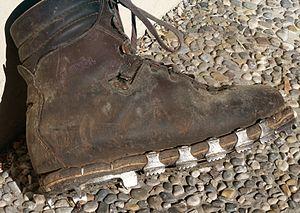
Un Tricouni est un clou à pointes, antidérapant, utilisé pour les chaussures d'alpinisme. Utilisé également par différentes armées, il permet une bonne adhérence au sol. Le Tricouni a été inventé par un sertisseur genevois, Félix-Valentin Genecand, dit «Tricouni», également célèbre alpiniste.